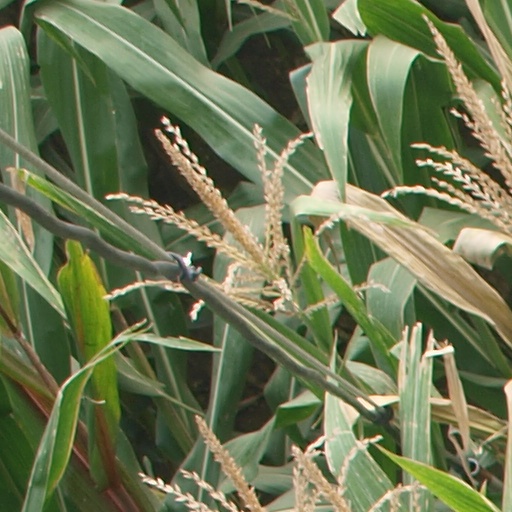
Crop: maize; corn